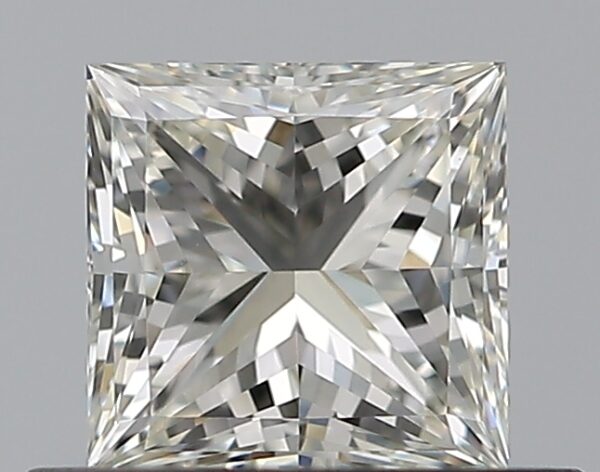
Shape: princess
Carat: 0.5
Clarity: VS1
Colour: J
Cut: EX
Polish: EX
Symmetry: VG
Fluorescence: N
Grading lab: GIA
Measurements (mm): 4.43 x 4.38 x 3.09